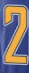
Number: 2